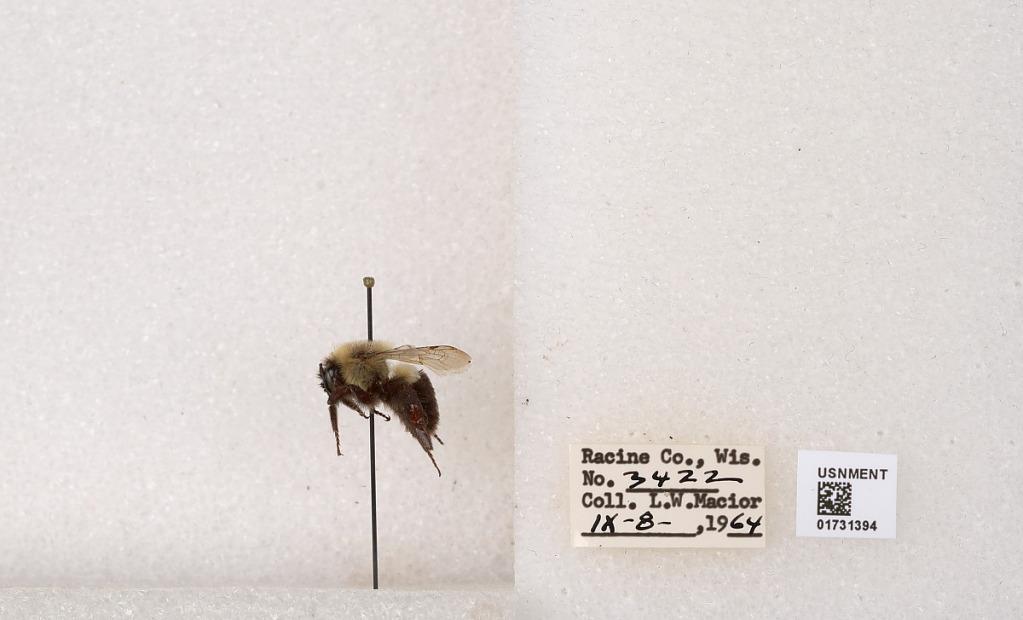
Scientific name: Bombus impatiens Cresson
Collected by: L. Macior
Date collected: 1964-9-8
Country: United States
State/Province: Wisconsin
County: Racine
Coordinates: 42.7299, -87.8123